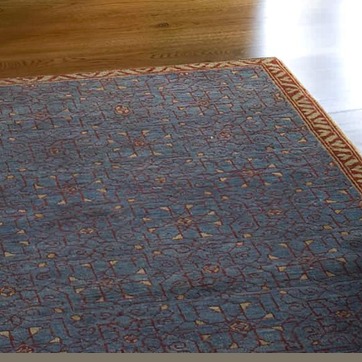
Material: carpet